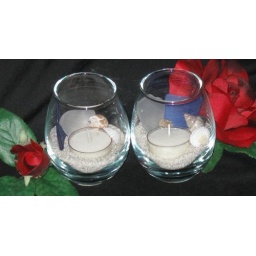
beach in votive candle holder t glass creations sea glass beach jewelry 1-1